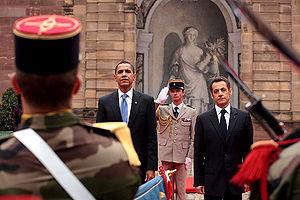
Le sommet de l'OTAN Strasbourg-Kehl 2009 est le 21ᵉ sommet de l'OTAN, conférence diplomatique réunissant dans les villes de Strasbourg en France et de Kehl et Baden-Baden en Allemagne les 3 et 4 avril 2009 les chefs d'États et de gouvernement des pays membres de l'Organisation du traité de l'Atlantique nord. Le sommet marque le soixantième anniversaire de la création de cette organisation. Il doit également signer le retour de la France dans le commandement militaire intégré de l'OTAN que le général de Gaulle avait décidé de quitter en 1966. Il marque aussi la première visite sur le sol français et allemand du président américain Barack Obama qui rencontrera pour la première fois ses homologues européens.